Gathering of the Juggalos

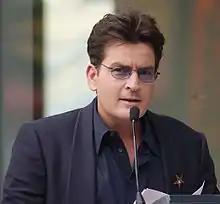
Charlie Sheen hosted Saturday night's main stage at the 2011 event

The tenth Gathering of the Juggalos August 69, had the largest attendance in Gathering history with over 20,000 people. Over 120 musical artists performed at the event, including Ice Cube, Gwar, Coolio, and Scarface. During their set, Insane Clown Posse debuted the songs "Juggalo Island" and "Bang! Pow! Boom!" from their then-upcoming album "Bang! Pow! Boom!" Juggalo Championship Wrestling hosted "Bloodymania III", Oddball Wrestling, and Flashlight Wrestling. Stand-up comedians included Jimmie Walker and Pauly Shore. The trailer for "Big Money Rustlas" also premiered during the event, where it was screened twice.